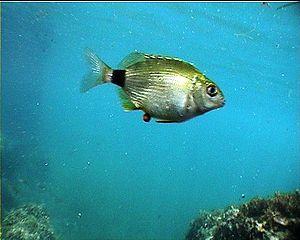
Le sparaillon ou pataclet est une espèce de poissons de la famille des sparidés pouvant atteindre jusqu'à 24 cm de long. Il est présent en Atlantique Est et en Méditerranée.